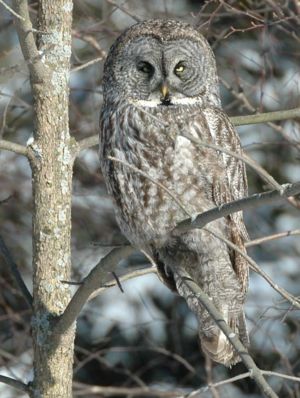
Lapugle
Lapugle er en af de omkring 150 arter af ugler. Den har en længde på 64-70 centimeter og et vingefang på 134-158 centimeter.